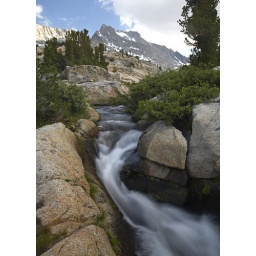
A creek below sailor lake weaves its way through the sierra nevada mountains in california